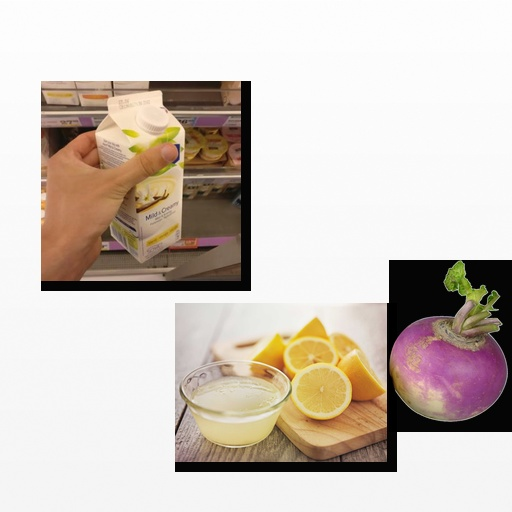
Food items: turnip, vanilla_soyghurt, lemon